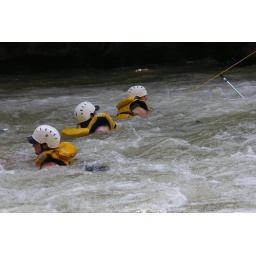
wet planet river guides, white salmon river, husum falls ... im in the middle